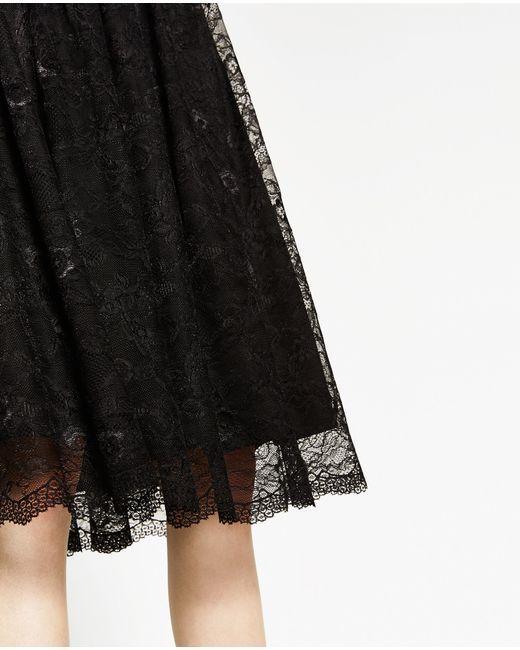
lässiger formeller A-Linien-Rock, überknielang, schwarzer Baumwoll-Innenrock mit schwarzer floraler Spitzenauflage